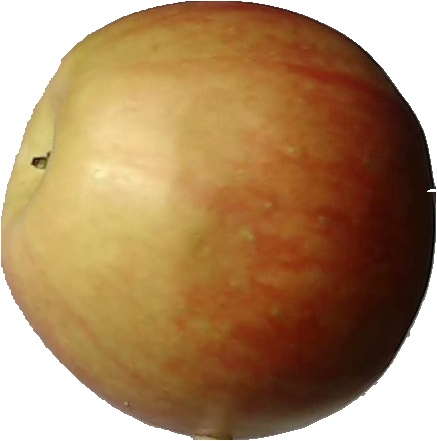
Label: apple_red_2